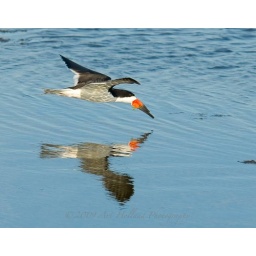
A Black Skimmer with a small fish in it's beak heading home to the nest to share the small meal with loved ones.